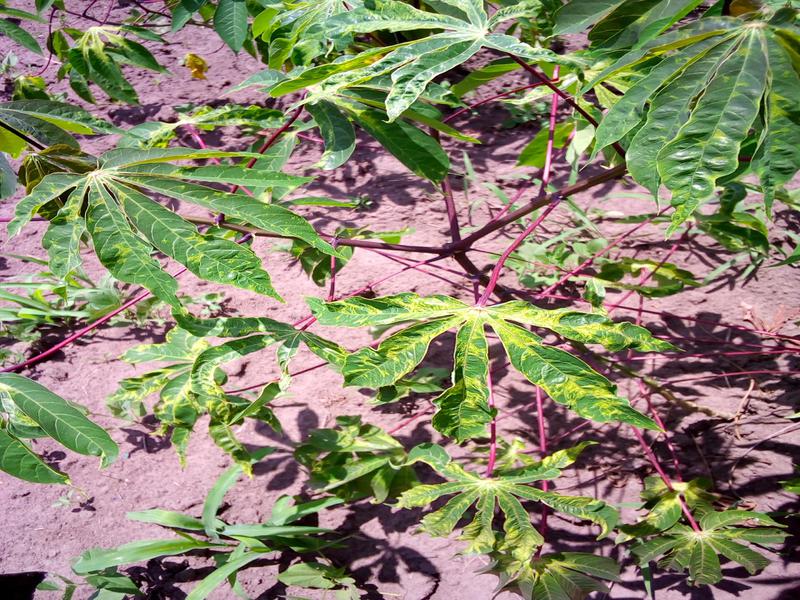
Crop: cassava
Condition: mosaic_disease